Wet rot

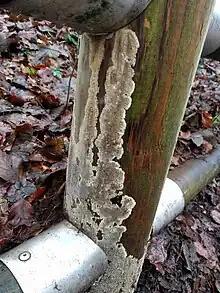
wet rot from "Coniophora puteana"

Wet rot is a generic term used to define a variety of fungal species, such as "Coniophora puteana" (otherwise known as cellar fungus) and "Choanephora cucurbitarum". Some species obtain their food by breaking down the cell walls of wood, resulting in a loss of its strength. This can cause problems in the structural integrity of structures. The species "C. cucurbitarum" affects the flowers and fruit of crops, such as amaranthus and okra.